History of Australia (1851–1900)

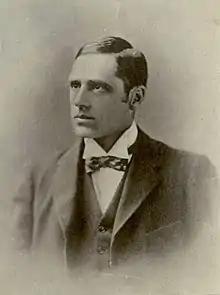
Poet Banjo Paterson

Australian nationalists often claimed that unification of the colonies was Australia's destiny. Australians lived on a single continent, and the vast majority shared a British heritage and spoke English. Many nationalists spoke of Australians sharing common blood as members of the British "race". Henry Parkes stated in 1890, "The crimson thread of kinship runs through us all...we must unite as one great Australian people."